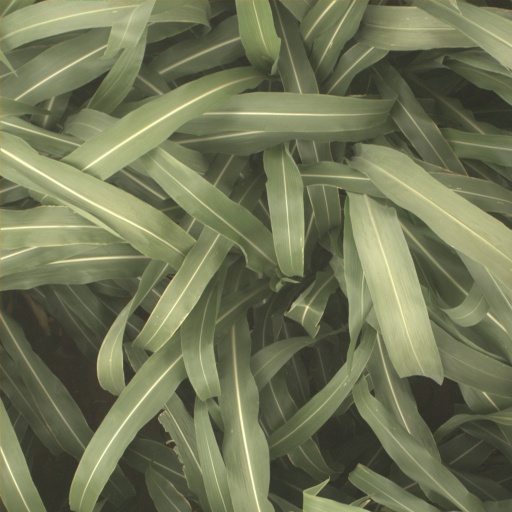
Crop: sorghum